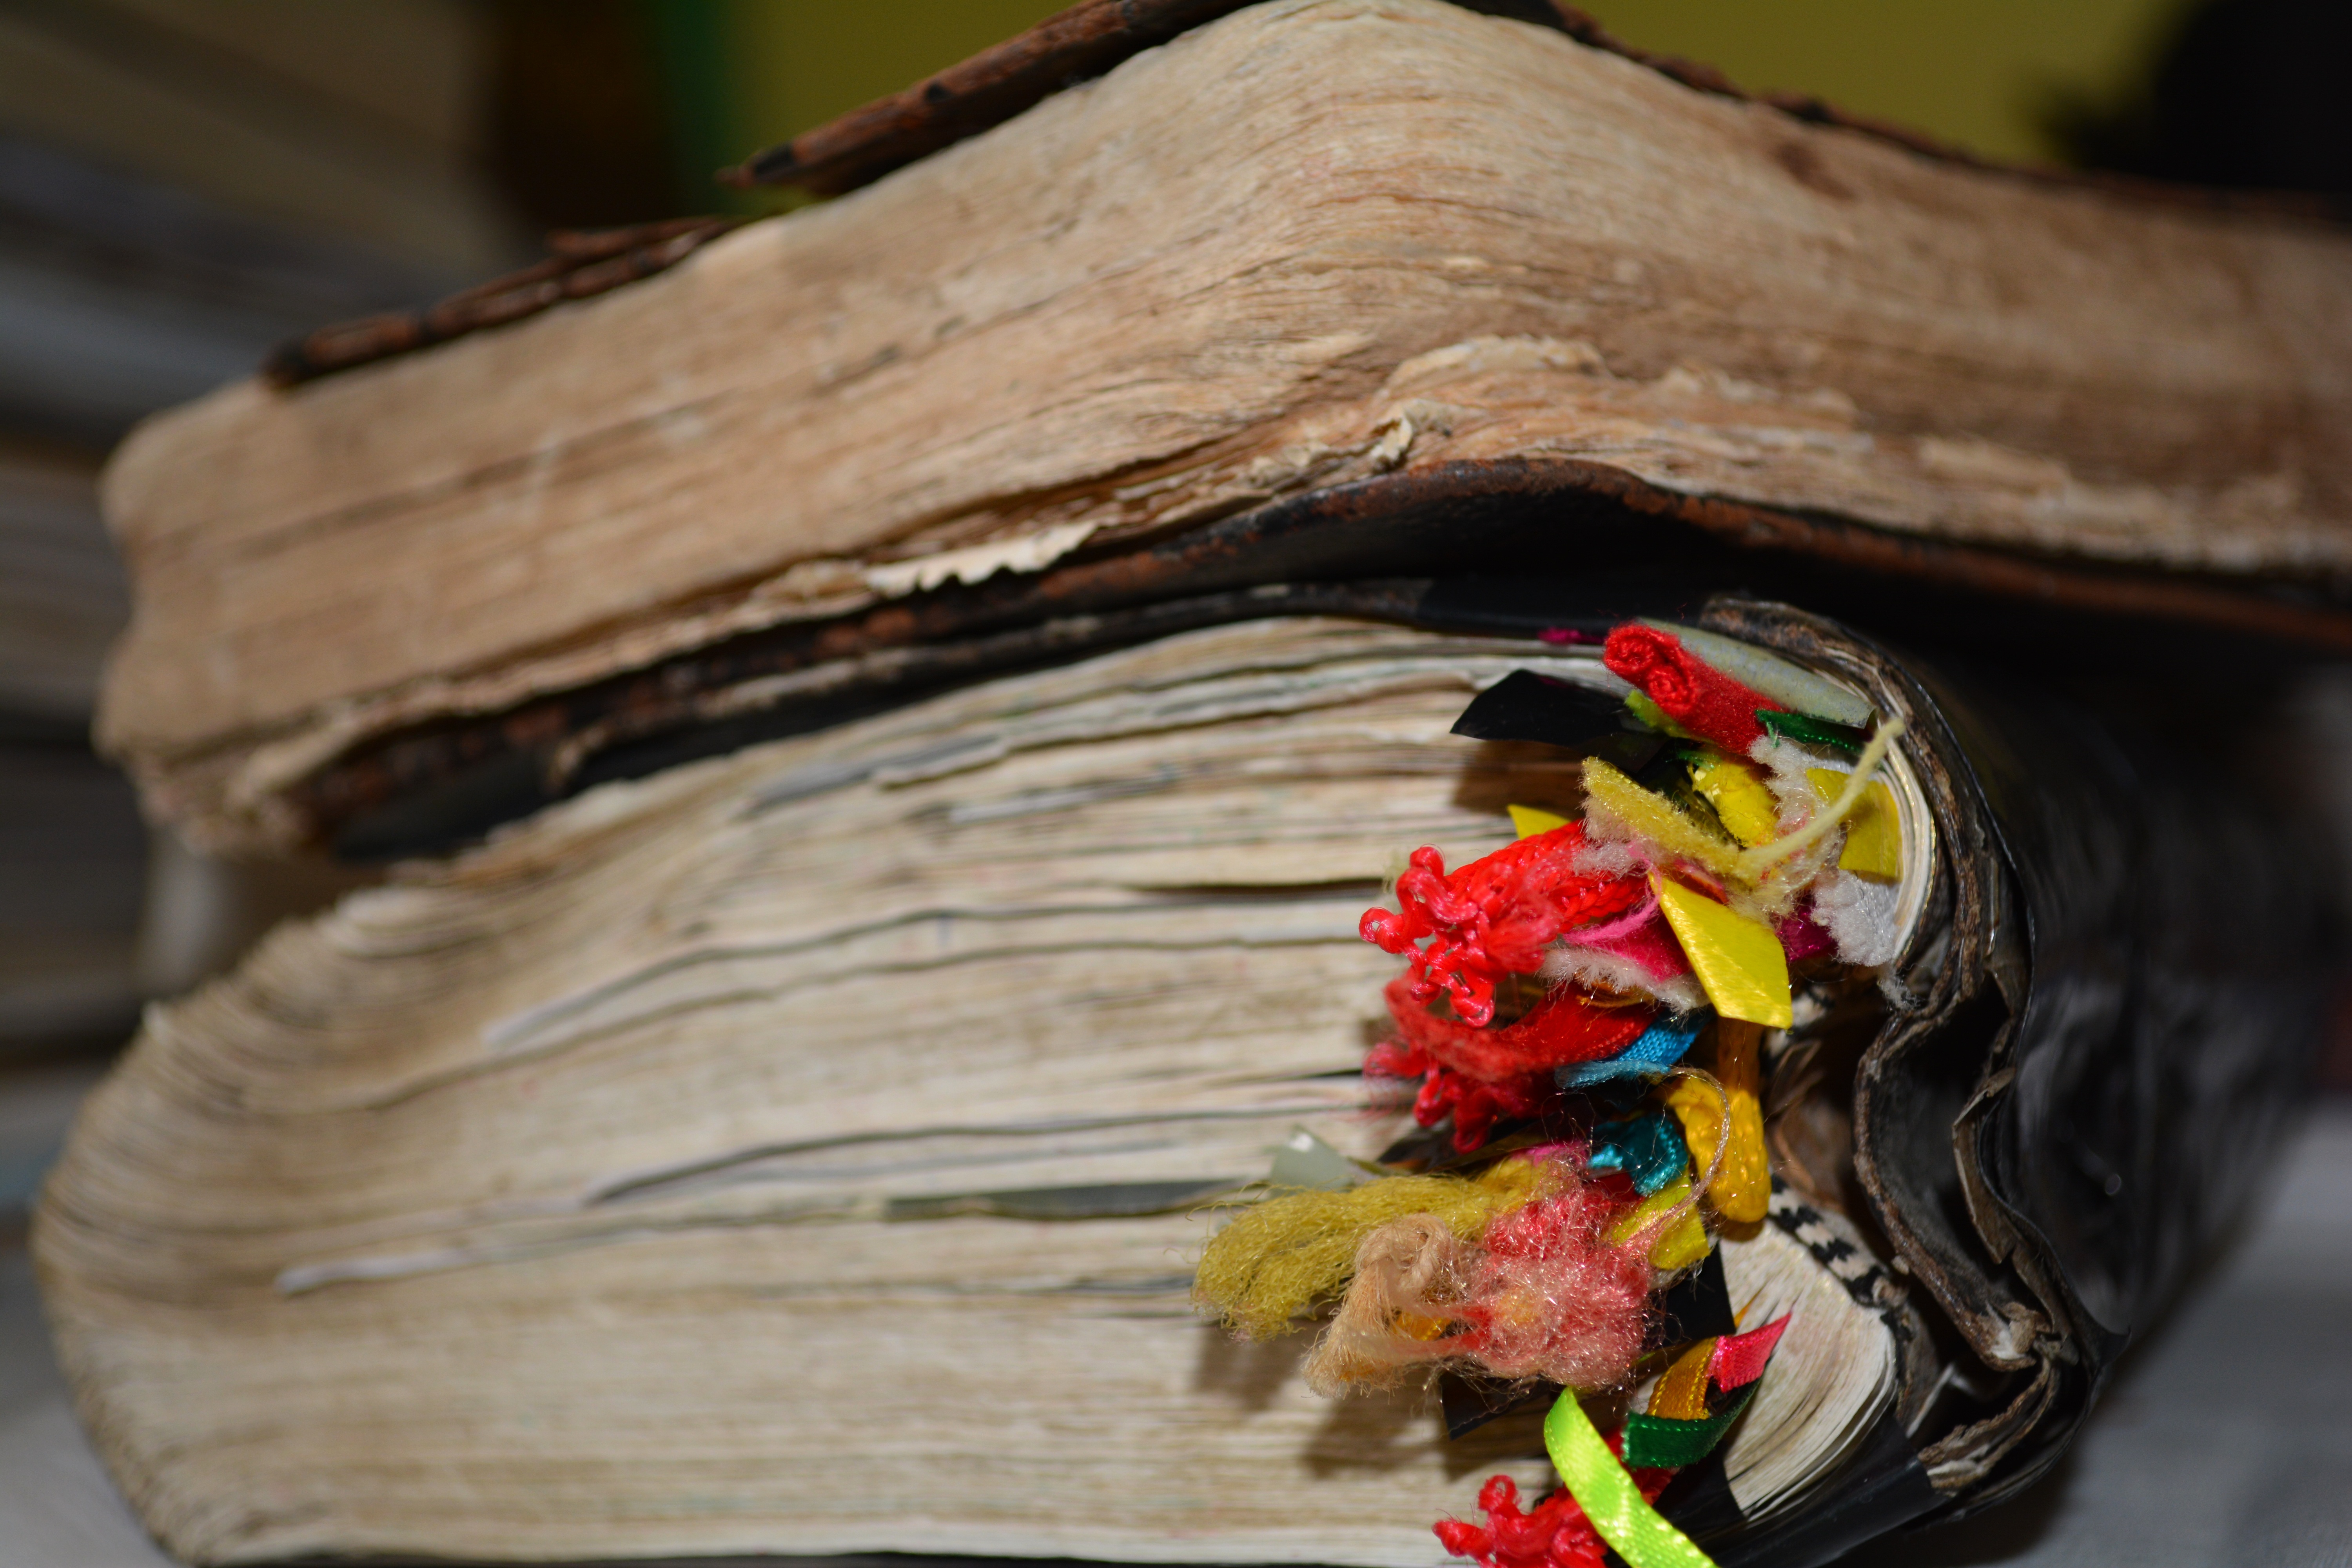
book, read, wood, flower, religion, bible, art, faith, carving, evangelical